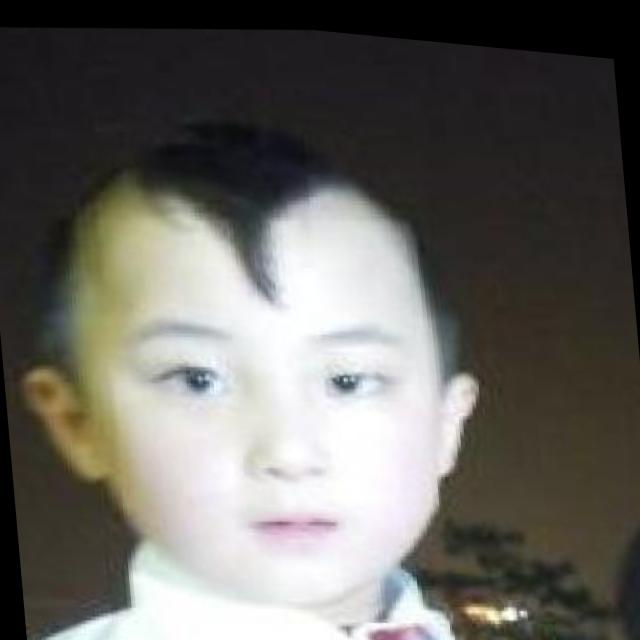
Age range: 0-12